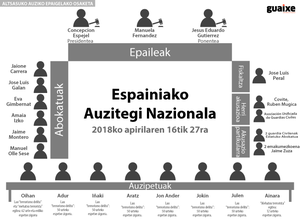
Schéma de la cours lors du procès d'Altsasu en avril 2018.